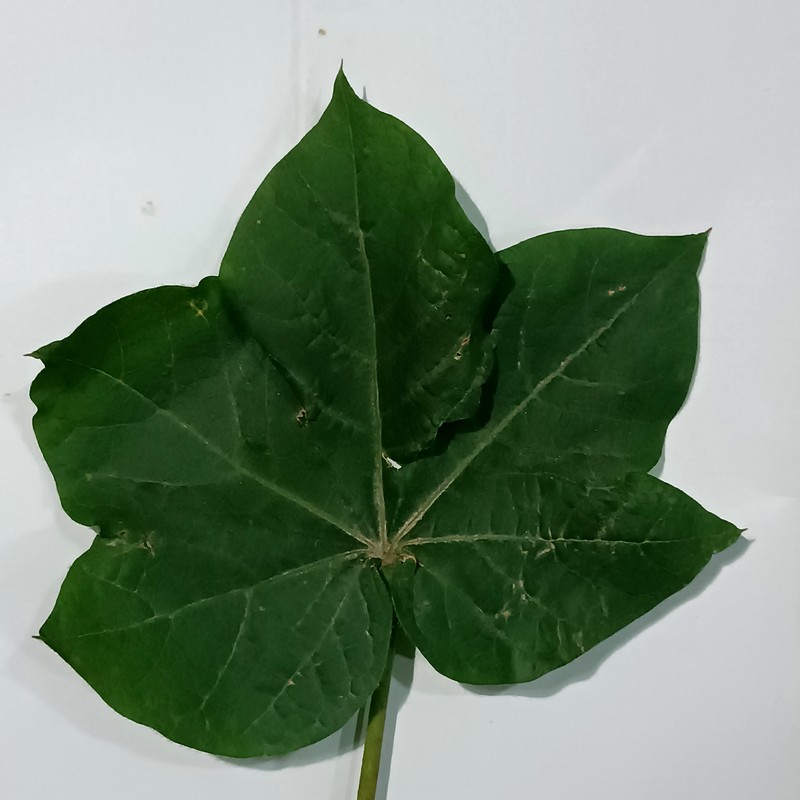
Label: Curl Virus